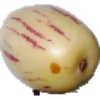
Label: pepino